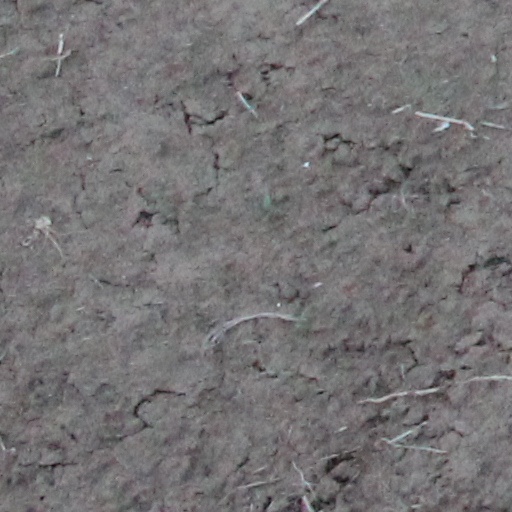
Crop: wheat